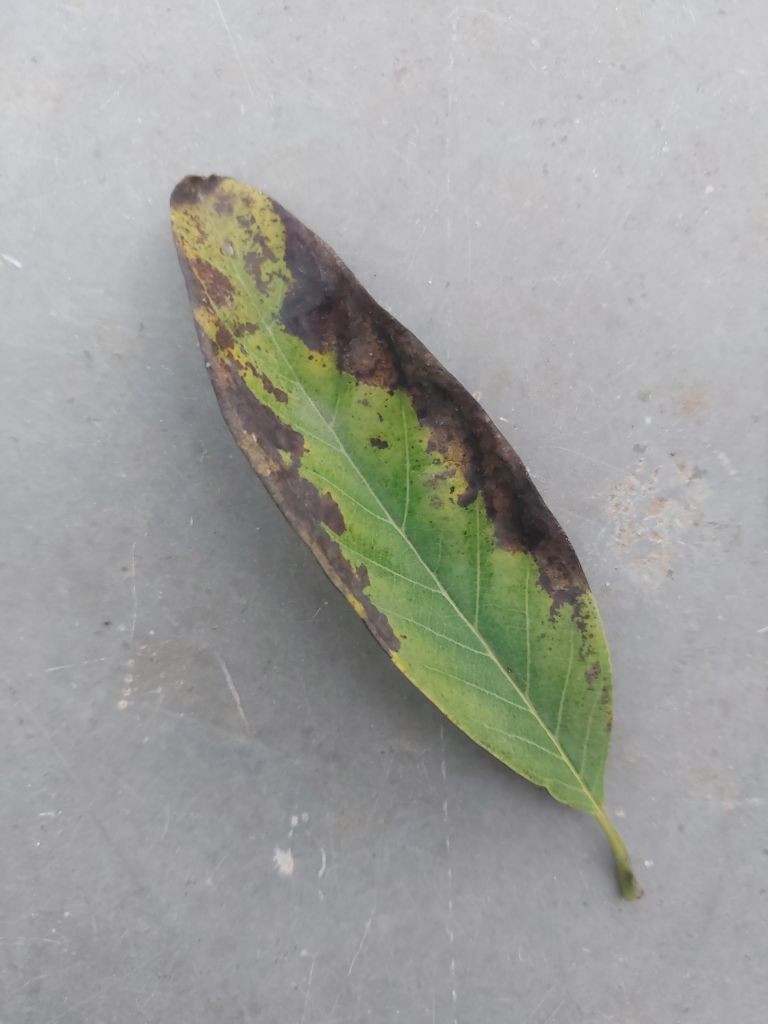
Disease label: Leaf spot on Leaves